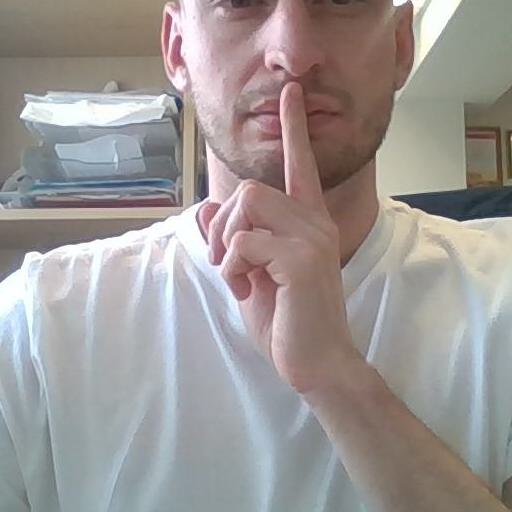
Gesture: mute